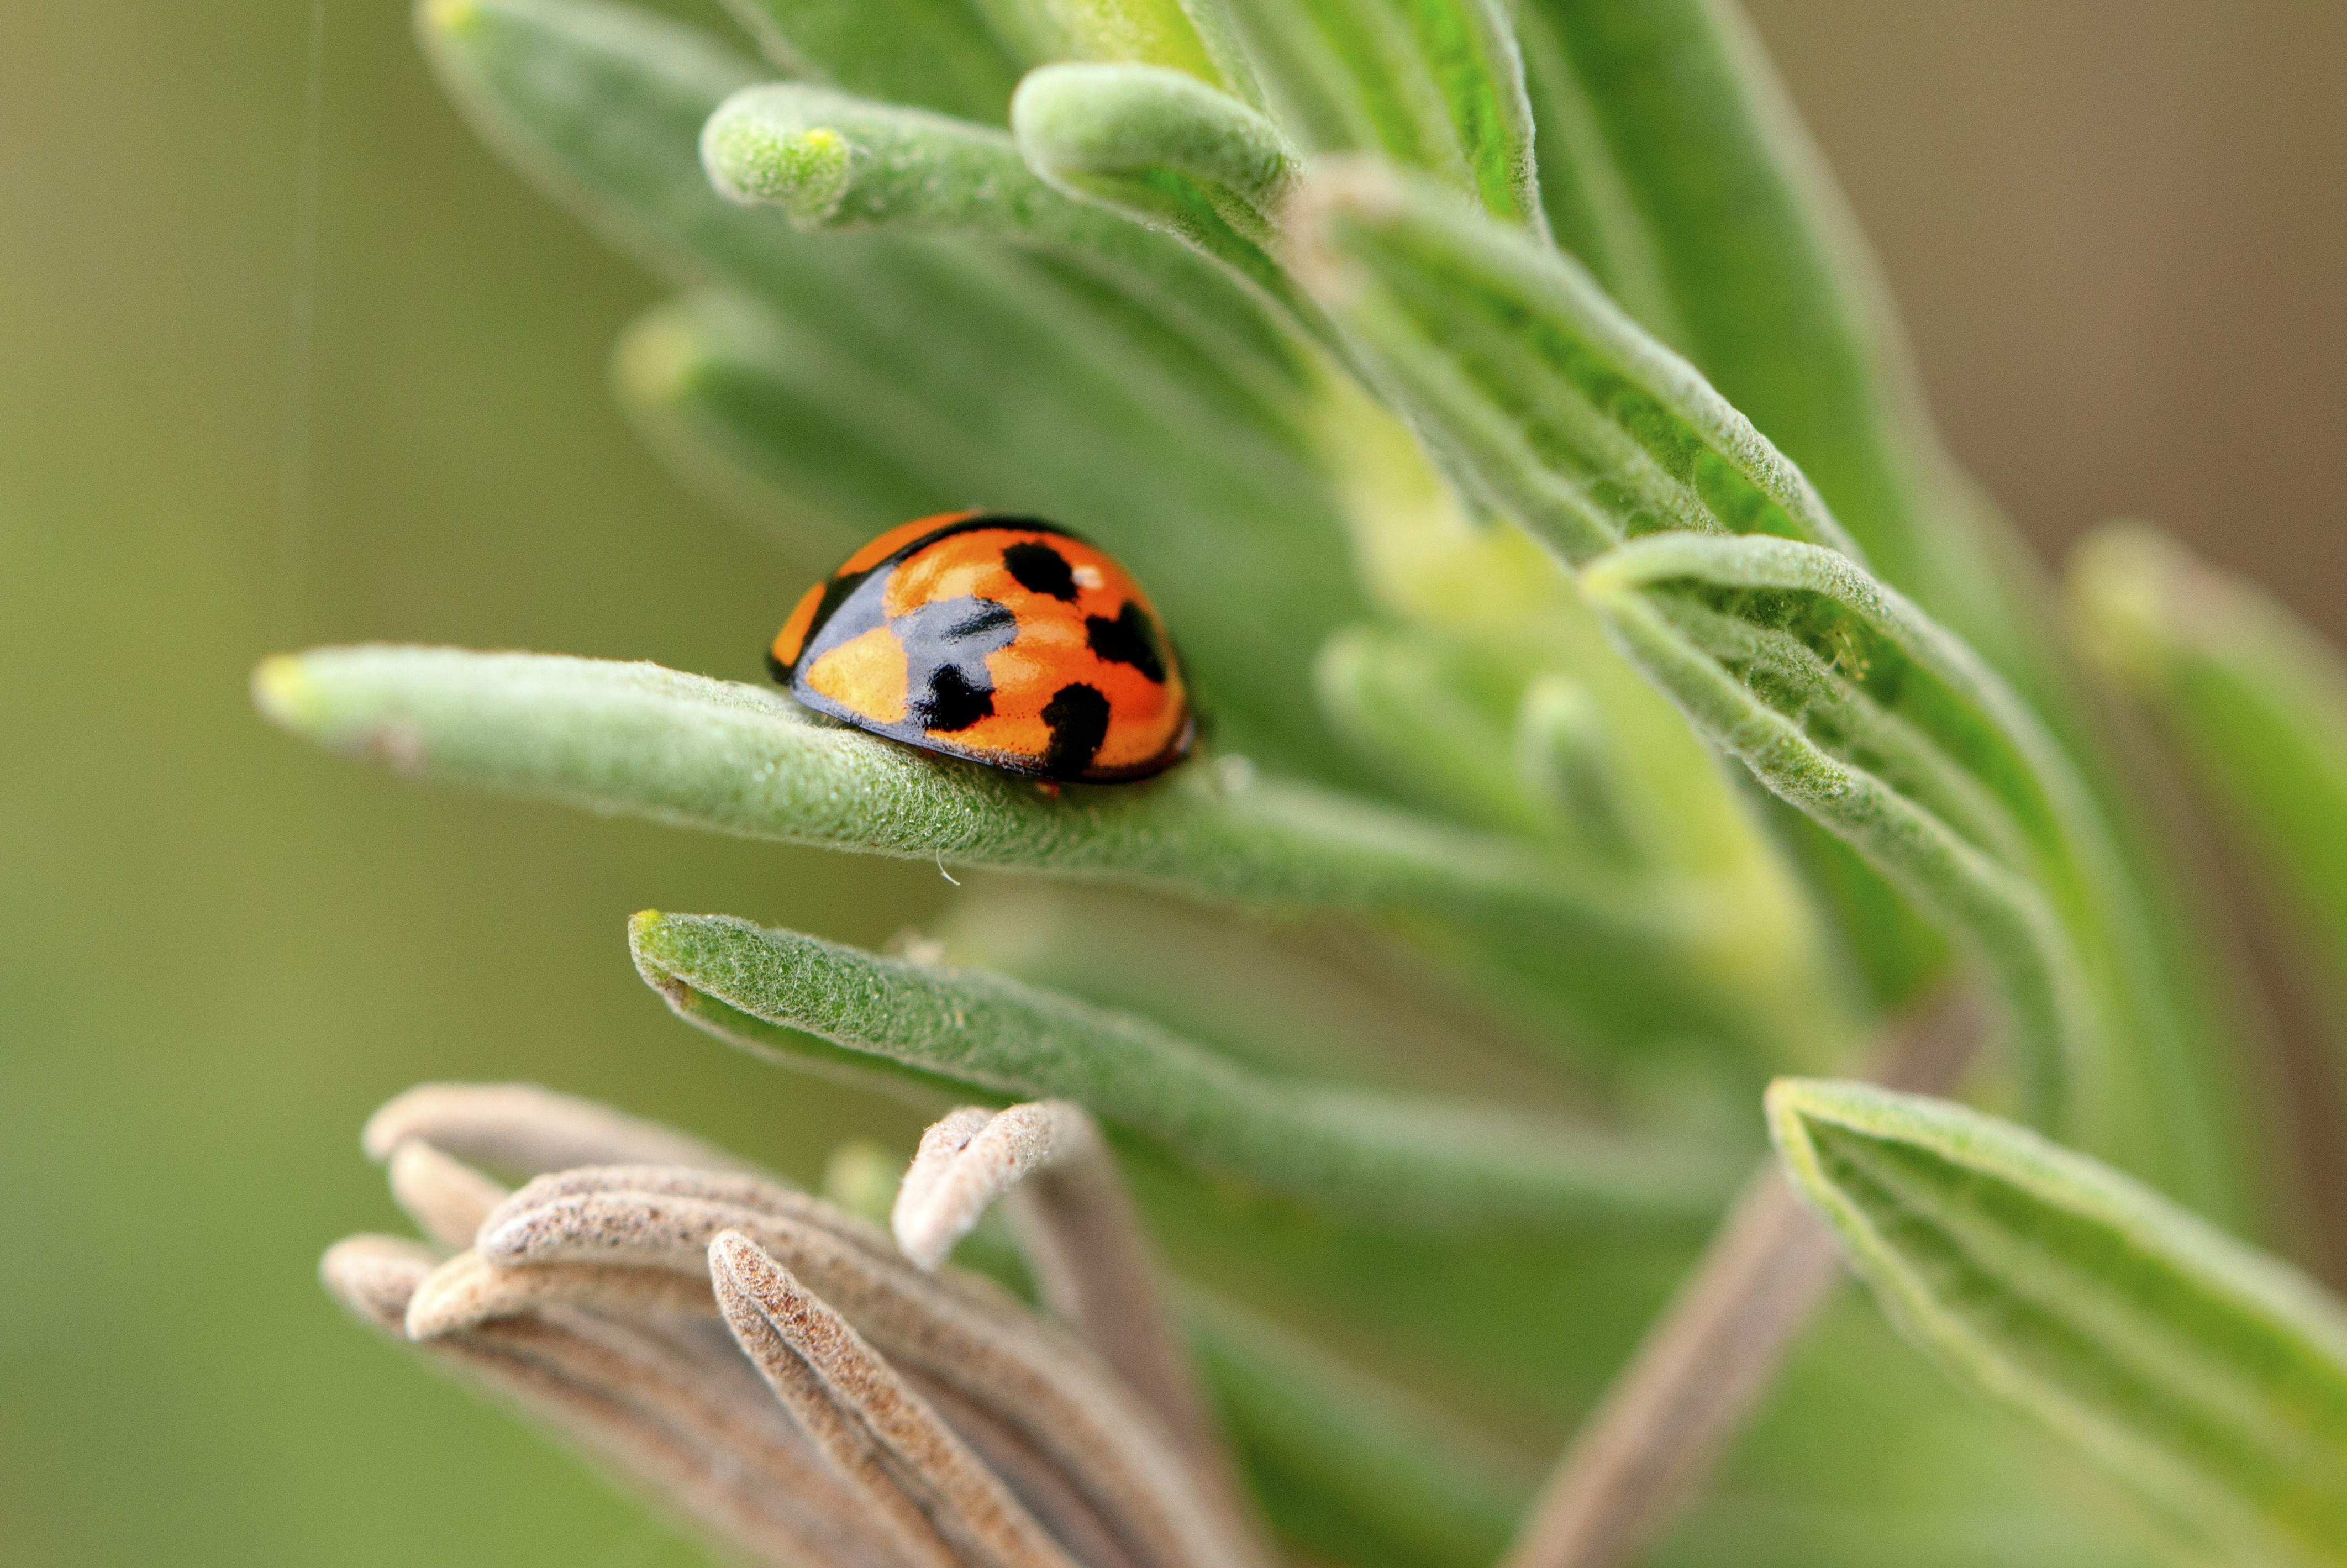
nature, grass, sun, photography, morning, leaf, flower, green, red, shine, insect, macro, ladybug, bug, botany, flora, lavender, fauna, ladybird, invertebrate, close up, blade, beetle, macro photography, arthropod, leaf beetle, plant stem